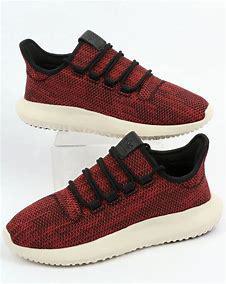
Brand: Adidas
Model: Tubular Shadow